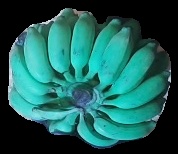
Variety: elakki-bale
Grade: grade3